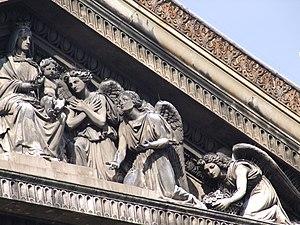
Église Notre-Dame-de-Lorette, Paris (détail fronton)